Moses Goldsmith Building

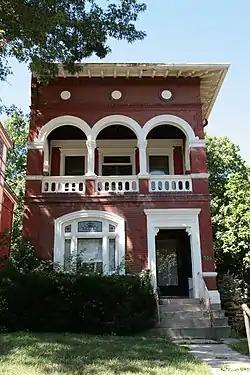
Front of the Goldsmith Building

The Moses Goldsmith Building is a historic residence in Cincinnati, Ohio, United States. Built in 1900, it was originally owned by Moses Goldsmith, the president of a firm that sold notions; rather than living in the house, Goldsmith built it for investment purposes, renting it to others.